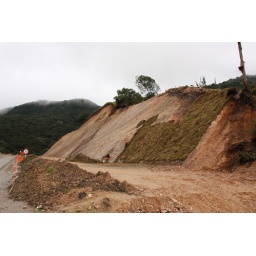
stabilizing a steep wall beside the road by putting grass pieces there, Colombia